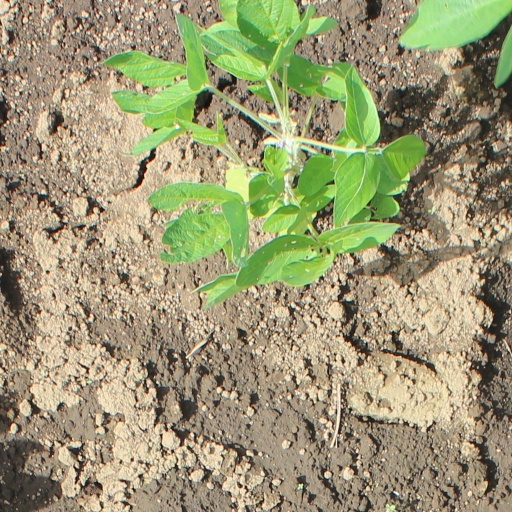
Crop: soybean